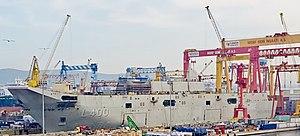
La marine turque est la marine de guerre de la Turquie et représente l'une des cinq composantes des forces armées turques. Elle est depuis la fin de la guerre froide la première force aéronavale au Moyen-Orient, en Méditerranée orientale et en mer Noire.